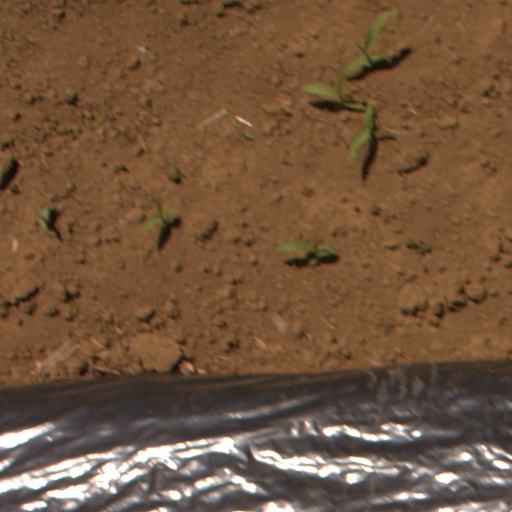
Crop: Jerusalem artichoke